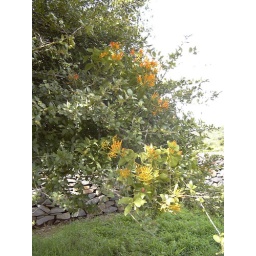
these flowers were growing on a tree that was growing in a field of 4 leaf clovers. I took some home